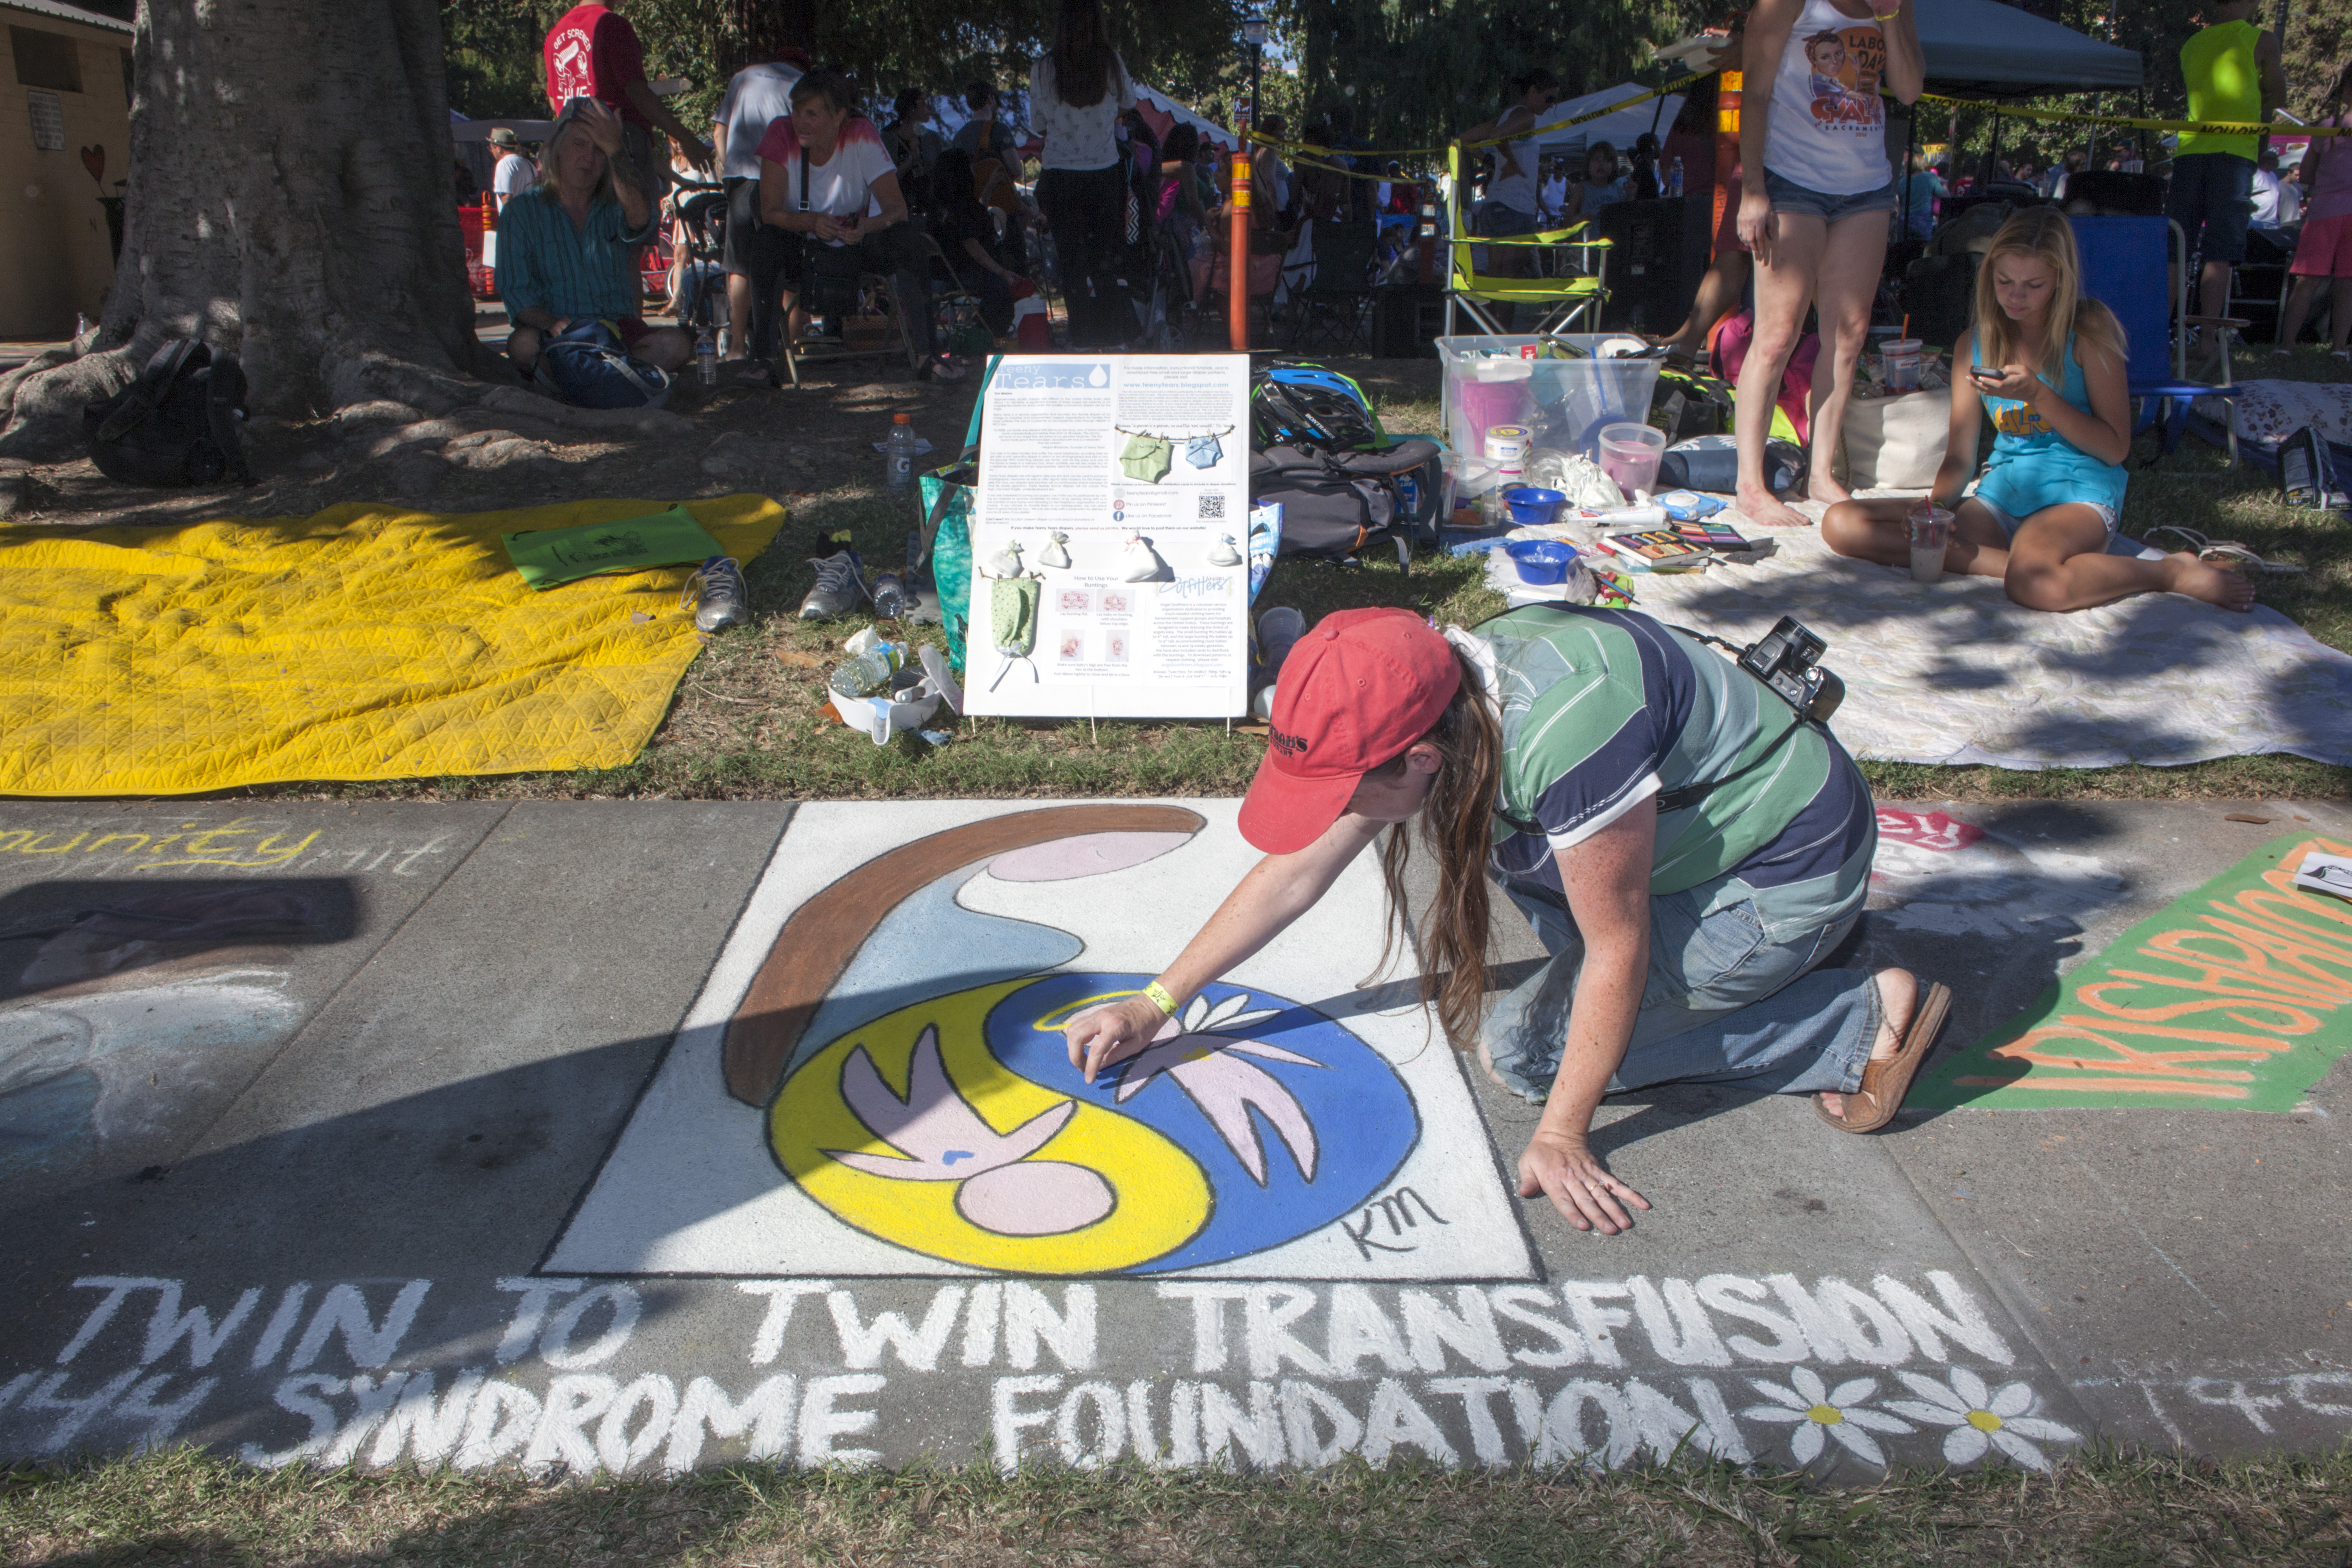
pedestrian, street, sidewalk, vw, volkswagen, recreation, material, street art, art, fun, mural